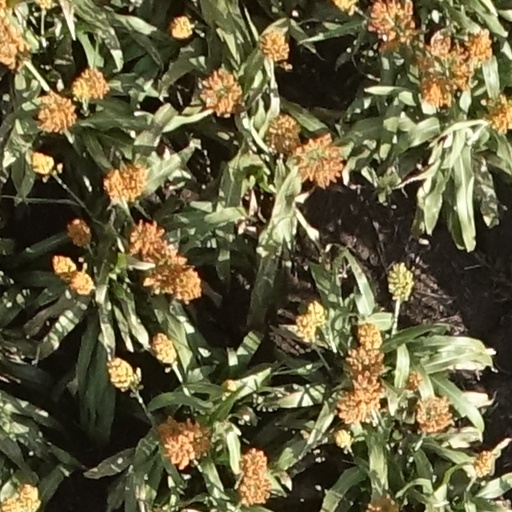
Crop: sorghum